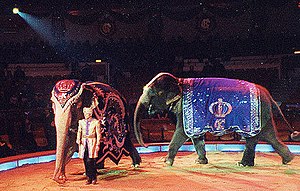
Circus Krone
Elefanterna Mala og Delhi med deres svenske Staldmester Dan Koehl i Kronebau i München, 2001
Circus Krone er det største cirkus i Europa ejet af Jana Mandana Lacey-Krone, og med vinterkvarter i München ved Zirkus-Krone-Strasse. Den var en traditionel familievirksomhed, der blev grundlagt i 1905 i Harzen af Carl Krone under navnet Circus Charles som et dyreshow. Derefter blev Cirkus Krone drevet af hans datter, Frieda Sembach-Krone og hendes mand Carl Sembach-Krone. 1980 overtog deres datter Christl Sembach-Krone, som drev cirkusen til hon døde i 2017. Hon fik ingen børn og i Sembach-Krones testamente blev Cirkus Krone efterladt til hennes adoptivdatter, Jana Pilz, Jana Mandana Lacey-Krone, vars biologiske far er Uhrs Pilz og hans kone Machy Pilz.